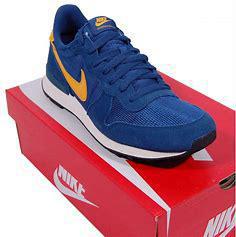
Brand: Nike
Model: Internationalist